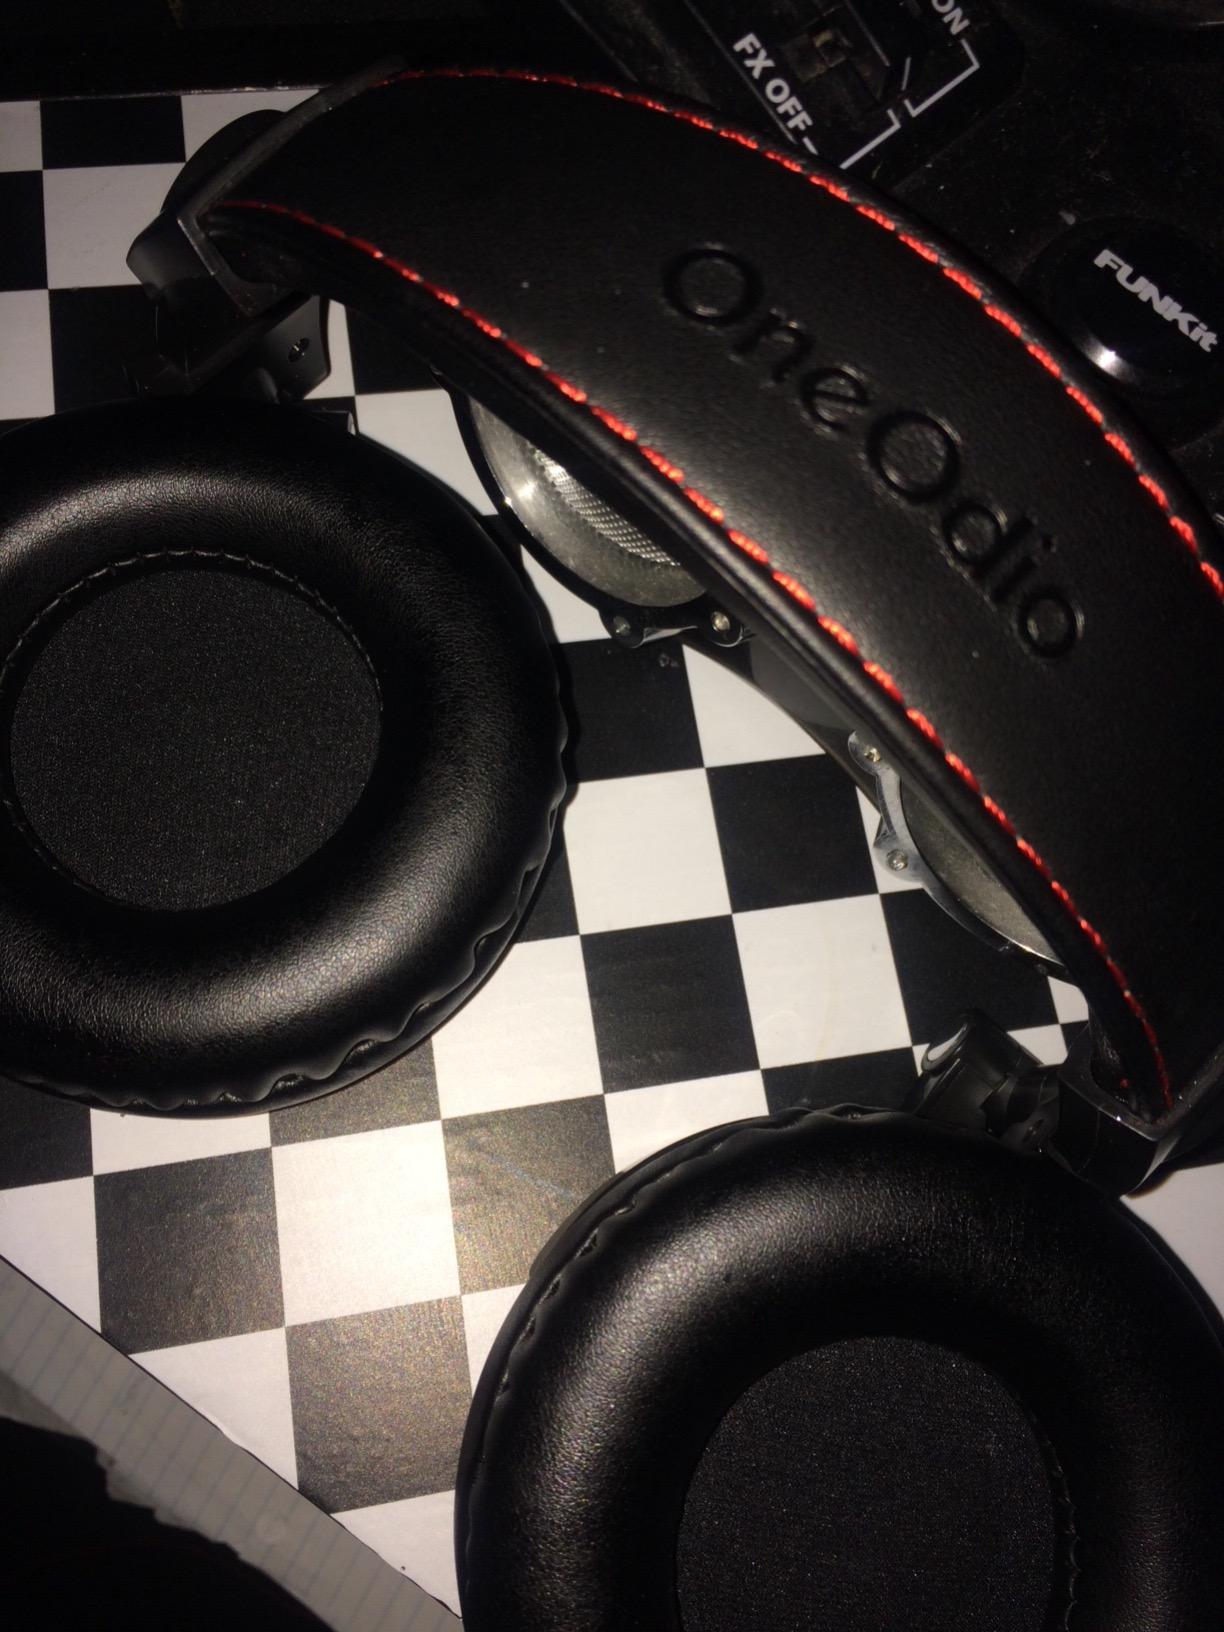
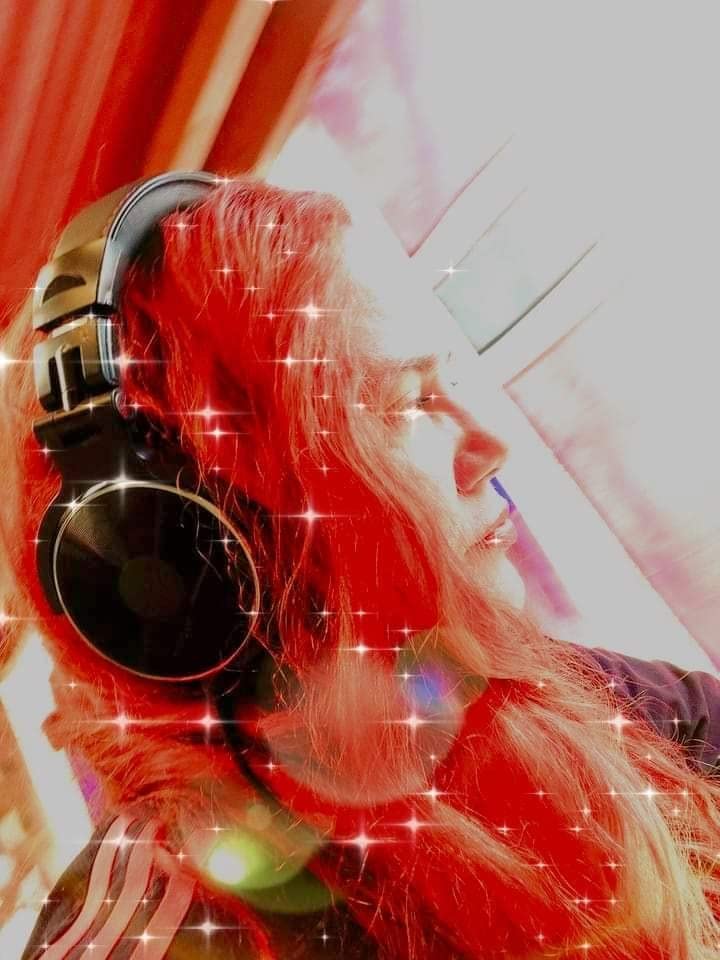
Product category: headphones
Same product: yes